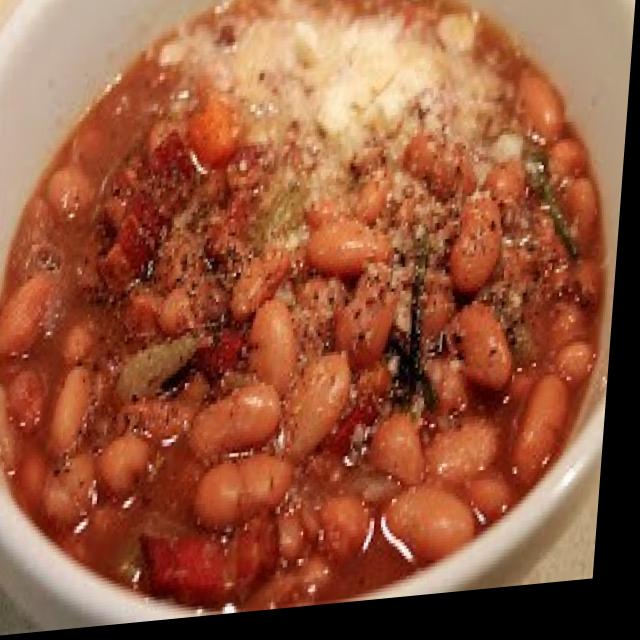
Dish: rajma_curry